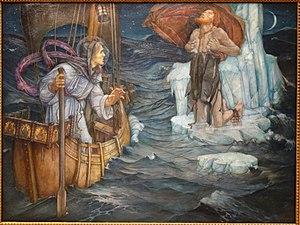
Le Chazen Museum of Art est un musée d'art américain, situé au sein de l'université du Wisconsin à Madison, dans l'état du Wisconsin. De 1969 à 2005, ce lieu était connu sous les noms de centre artistique Elvehjem et Elvehjem Museum of Art.